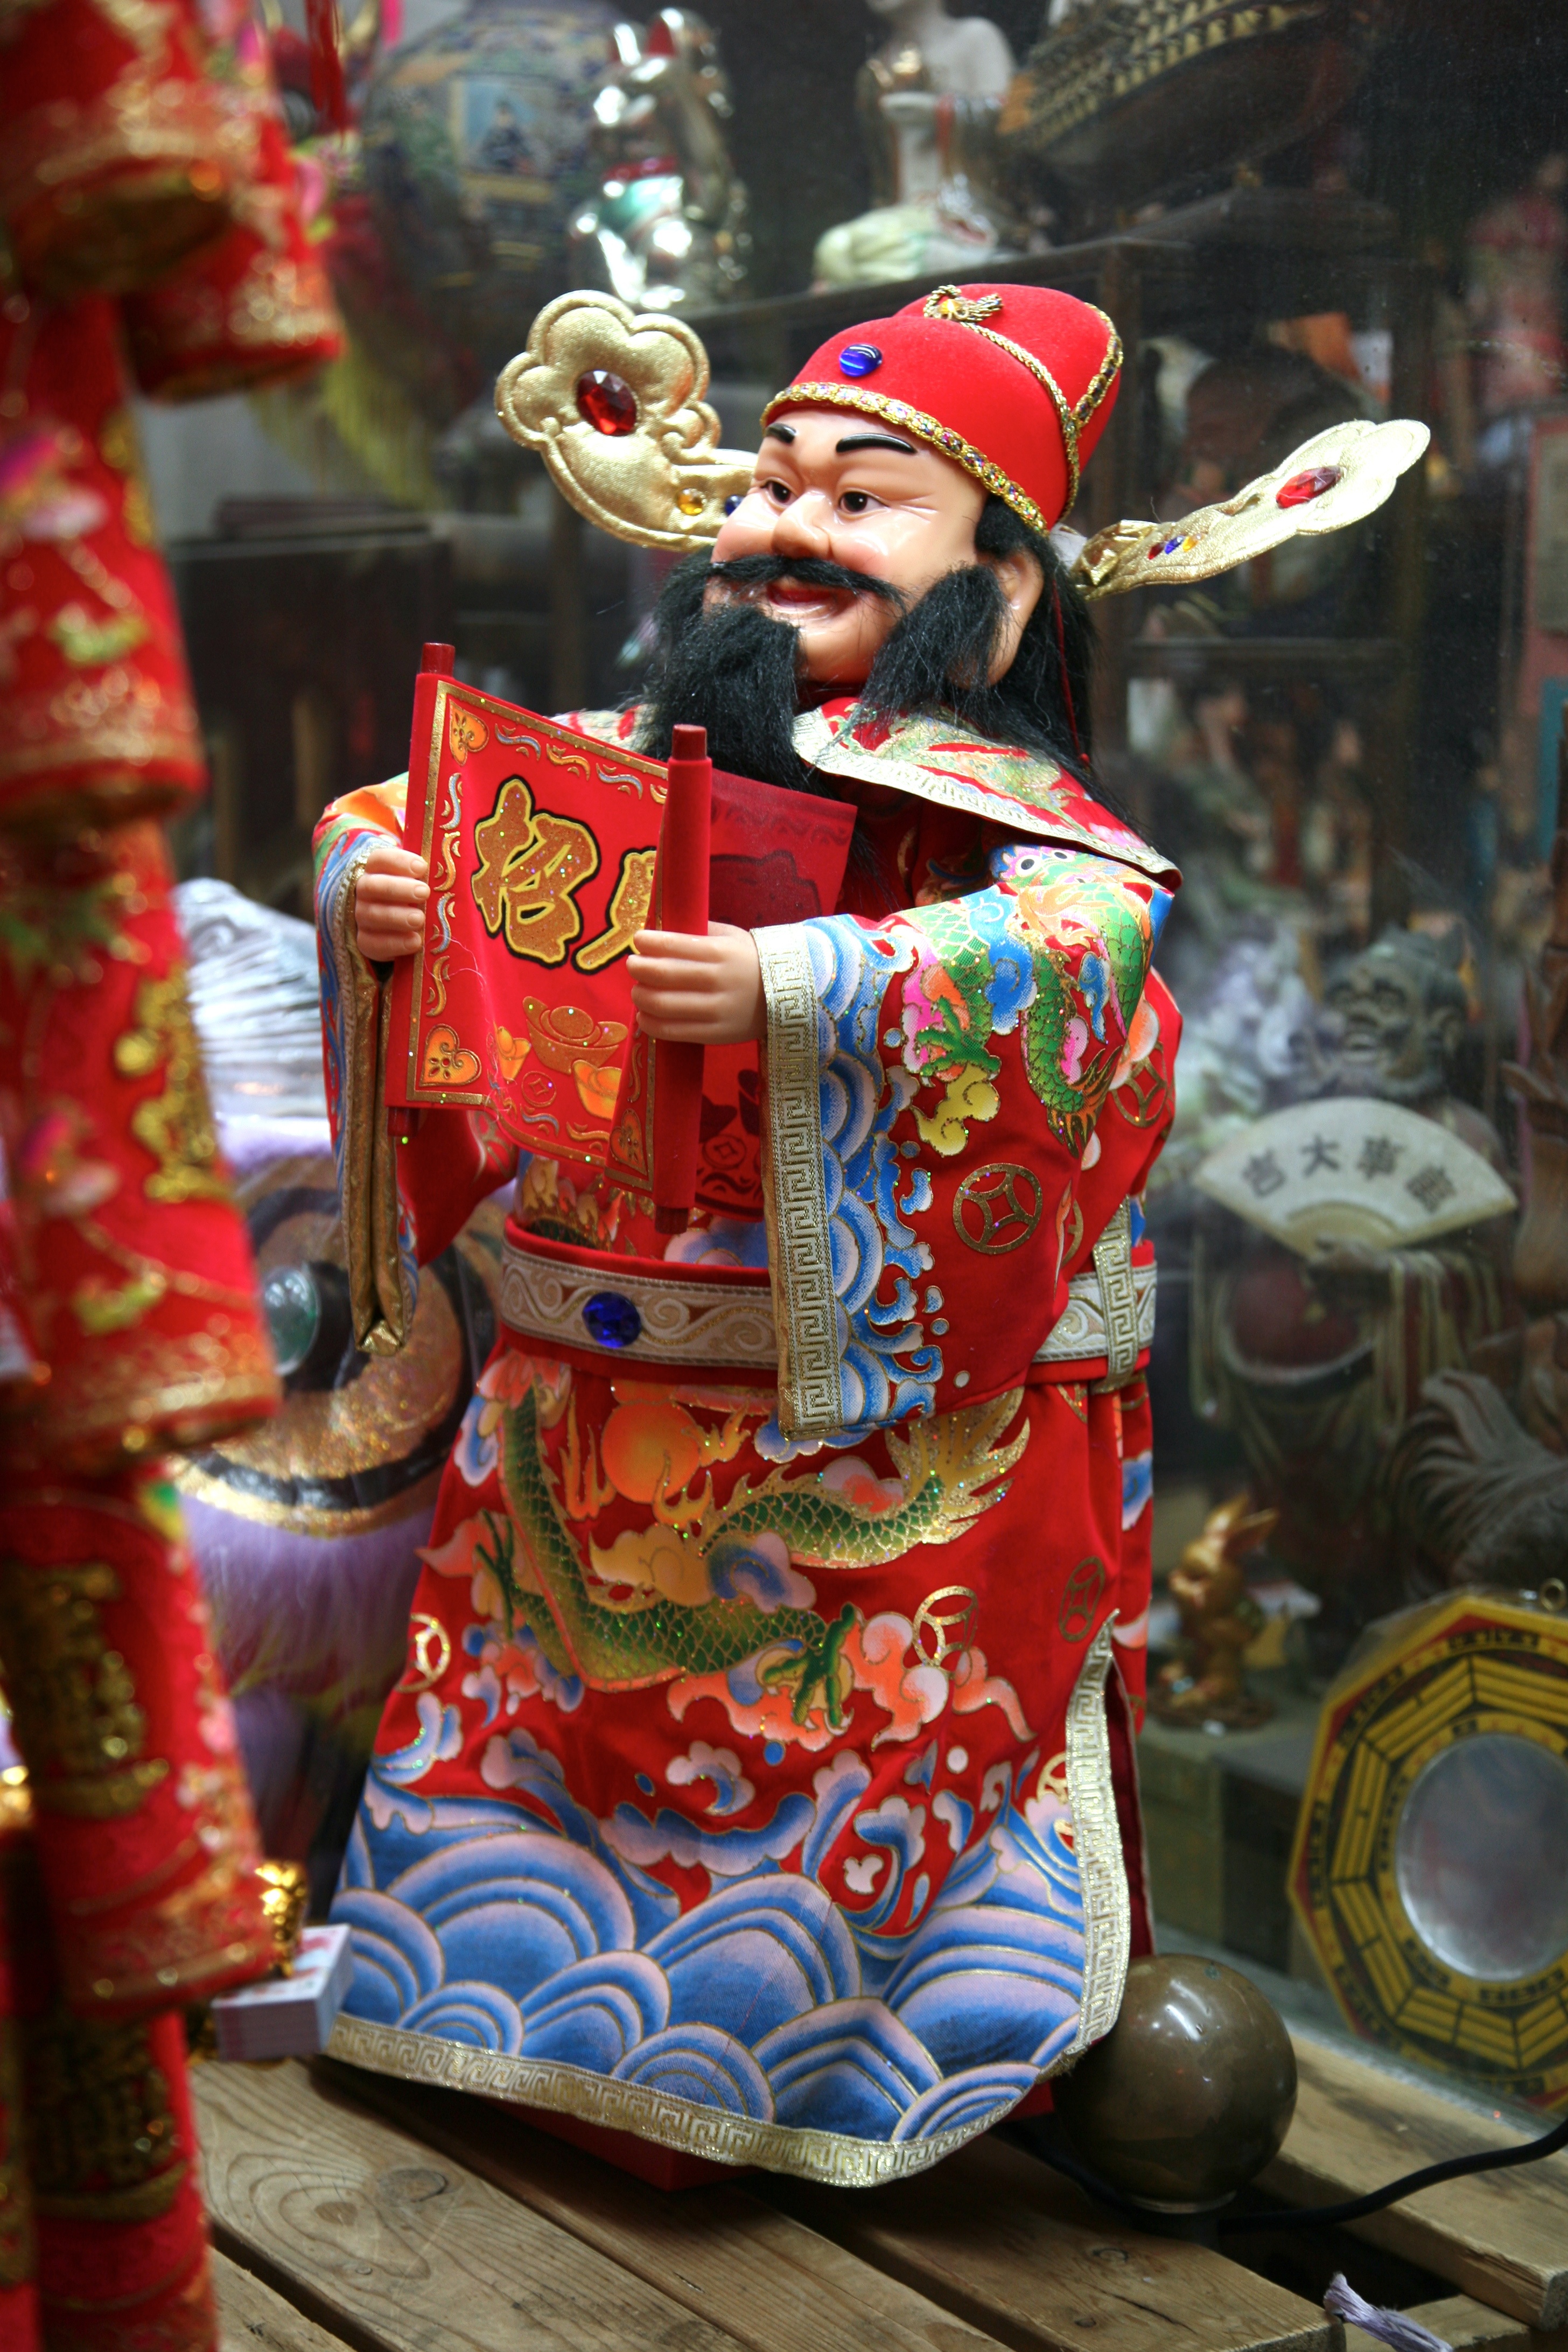
manhattan, carnival, nyc, festival, newyork, temple, newyorkcity, ny, tradition, chinatown, hindu temple